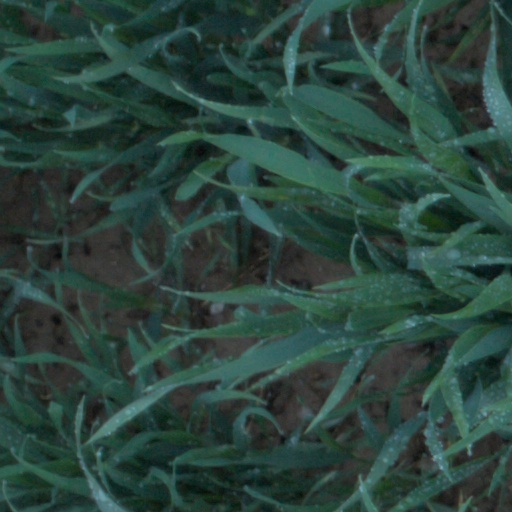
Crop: wheat